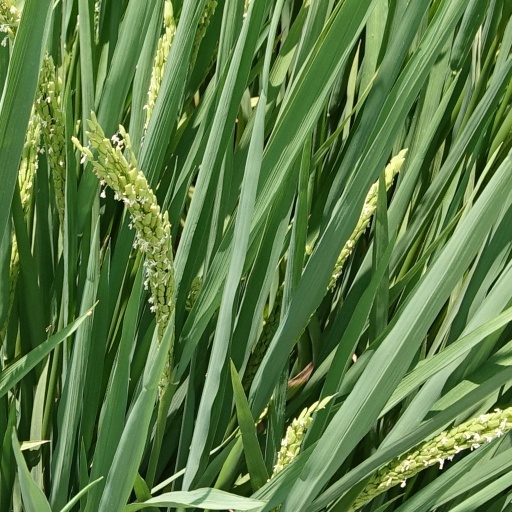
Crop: rice